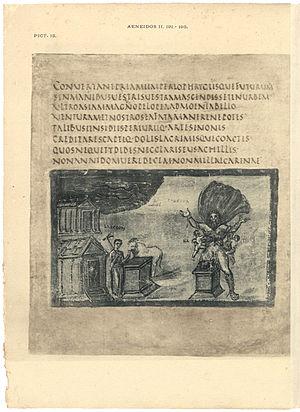
Reproduction du folio 18v du Vergilius Vaticanus dans le fac-similé photographique édité en 1899
Le Vergilius Vaticanus, également nommé Virgile du Vatican ou Fuluii Ursini schedae Vaticanae est un manuscrit enluminé contenant des fragments de l'Énéide et des Géorgiques de Virgile, daté des environs du début du Vᵉ siècle. Contenant 76 folios et 50 miniatures, il est conservé à la bibliothèque apostolique vaticane où il est coté Cod. Vat. Lat. 3225.